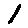
Label: 1